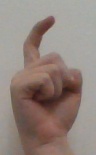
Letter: ra